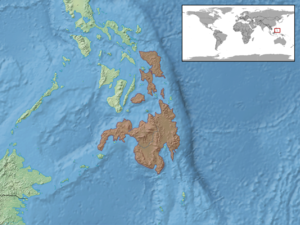
Sphenomorphus acutus est une espèce de sauriens de la famille des Scincidae.